Printing press

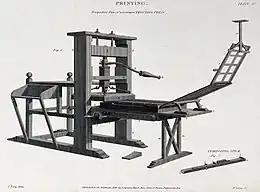
Printing press, engraving by W Lowry after John Farey Jr., 1819

The screw press which allowed direct pressure to be applied on a flat plane was already of great antiquity in Gutenberg's time and was used for a wide range of tasks. Introduced in the 1st century AD by the Romans, it was commonly employed in agricultural production for pressing grapes for wine and olives for oil, both of which formed an integral part of the Mediterranean and medieval diet. The device was also used from very early on in urban contexts as a cloth press for printing patterns. Gutenberg may have also been inspired by the paper presses which had spread through the German lands since the late 14th century and which worked on the same mechanical principles.